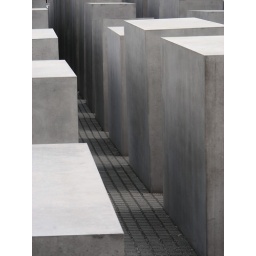
The Monument to the Murdered Jews of Europe is a sprawling field of 2,700 stone slabs near the Brandenburg Gate